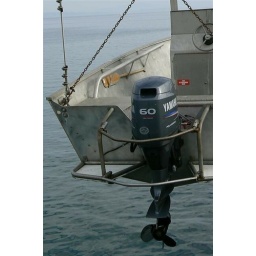
boat above the water